Adrian "Fletch" Fletcher

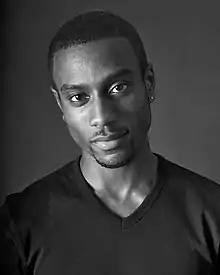
Michael Obiora ("pictured") portrays Fletch's mentor, Lloyd Asike.

Fletch gets along well with his colleagues, who like his fun personality. However, he clashes with mentor Lloyd. Fletch realises how humourless Lloyd is, so decides to tease him. Walkinshaw explained that Fletch's actions are not out of spite and that Fletch wants to "get past the seriousness of Lloyd". He predicted that Fletch and Lloyd would eventually become friends. When talking to his colleagues, Fletch does not differentiate between them and is not concerned about their level of authority. However, when he is working in resus, Fletch always respects the fact that the consultants are in control of the situation. Walkinshaw commented that when Fletch is in regular surroundings, "he's not worried whether you're the boss or not." Fletch will speak to everyone in the same way because he finds that it is "a good leveller". Fletch discovers that consultant Zoe Hanna (Sunetra Sarker) is single and questions her about it. On this, Walkinshaw explained that Fletch is only having a laugh with Zoe and is not prying for information.